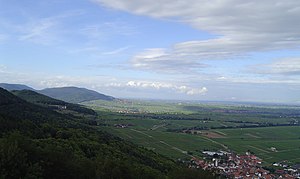
Pfälzerwald
Haardt ved Eschbach
Pfälzerwald eller Pfälzer Wald) i den tyske delstat Rheinland-Pfalz er det største sammenhængende skovområde i Tyskland. Området er på 177.100 ha eller 1.771 km². Pfälzerwald udgør godt en tredjedel af det samlede areal af regionen Pfalz som skoven har navn efter.